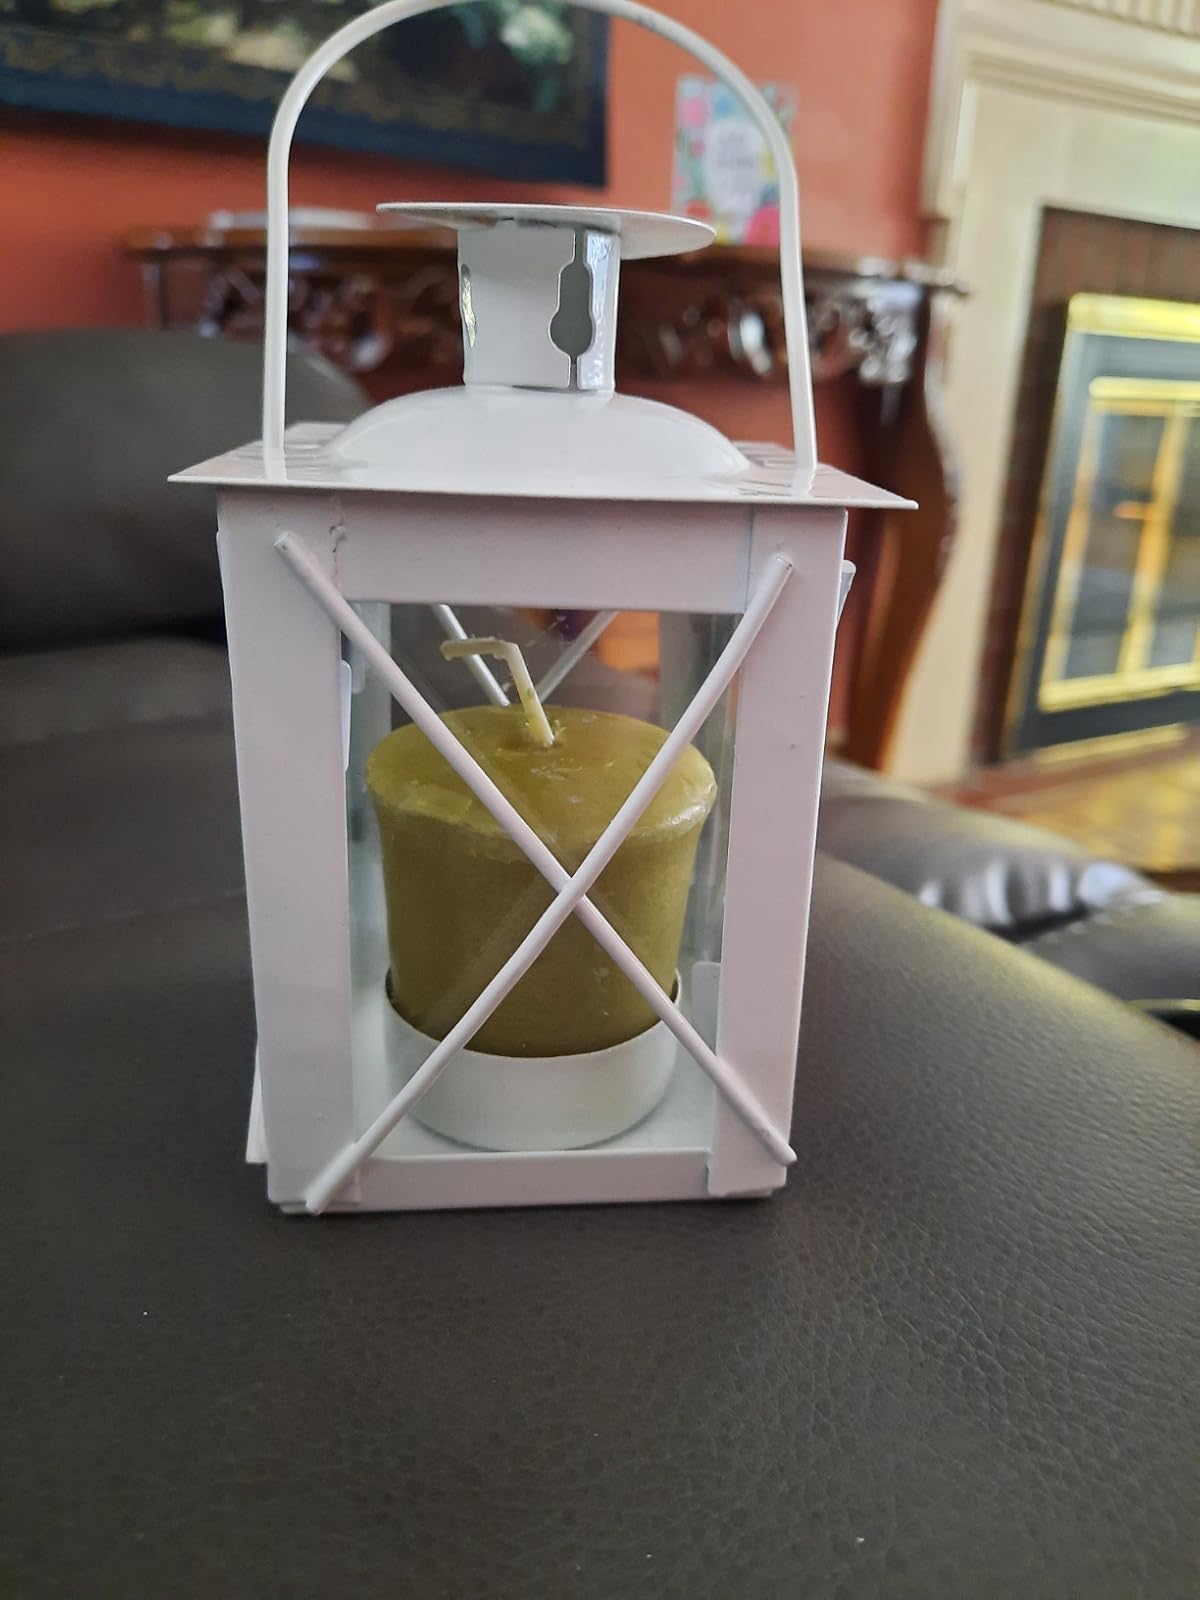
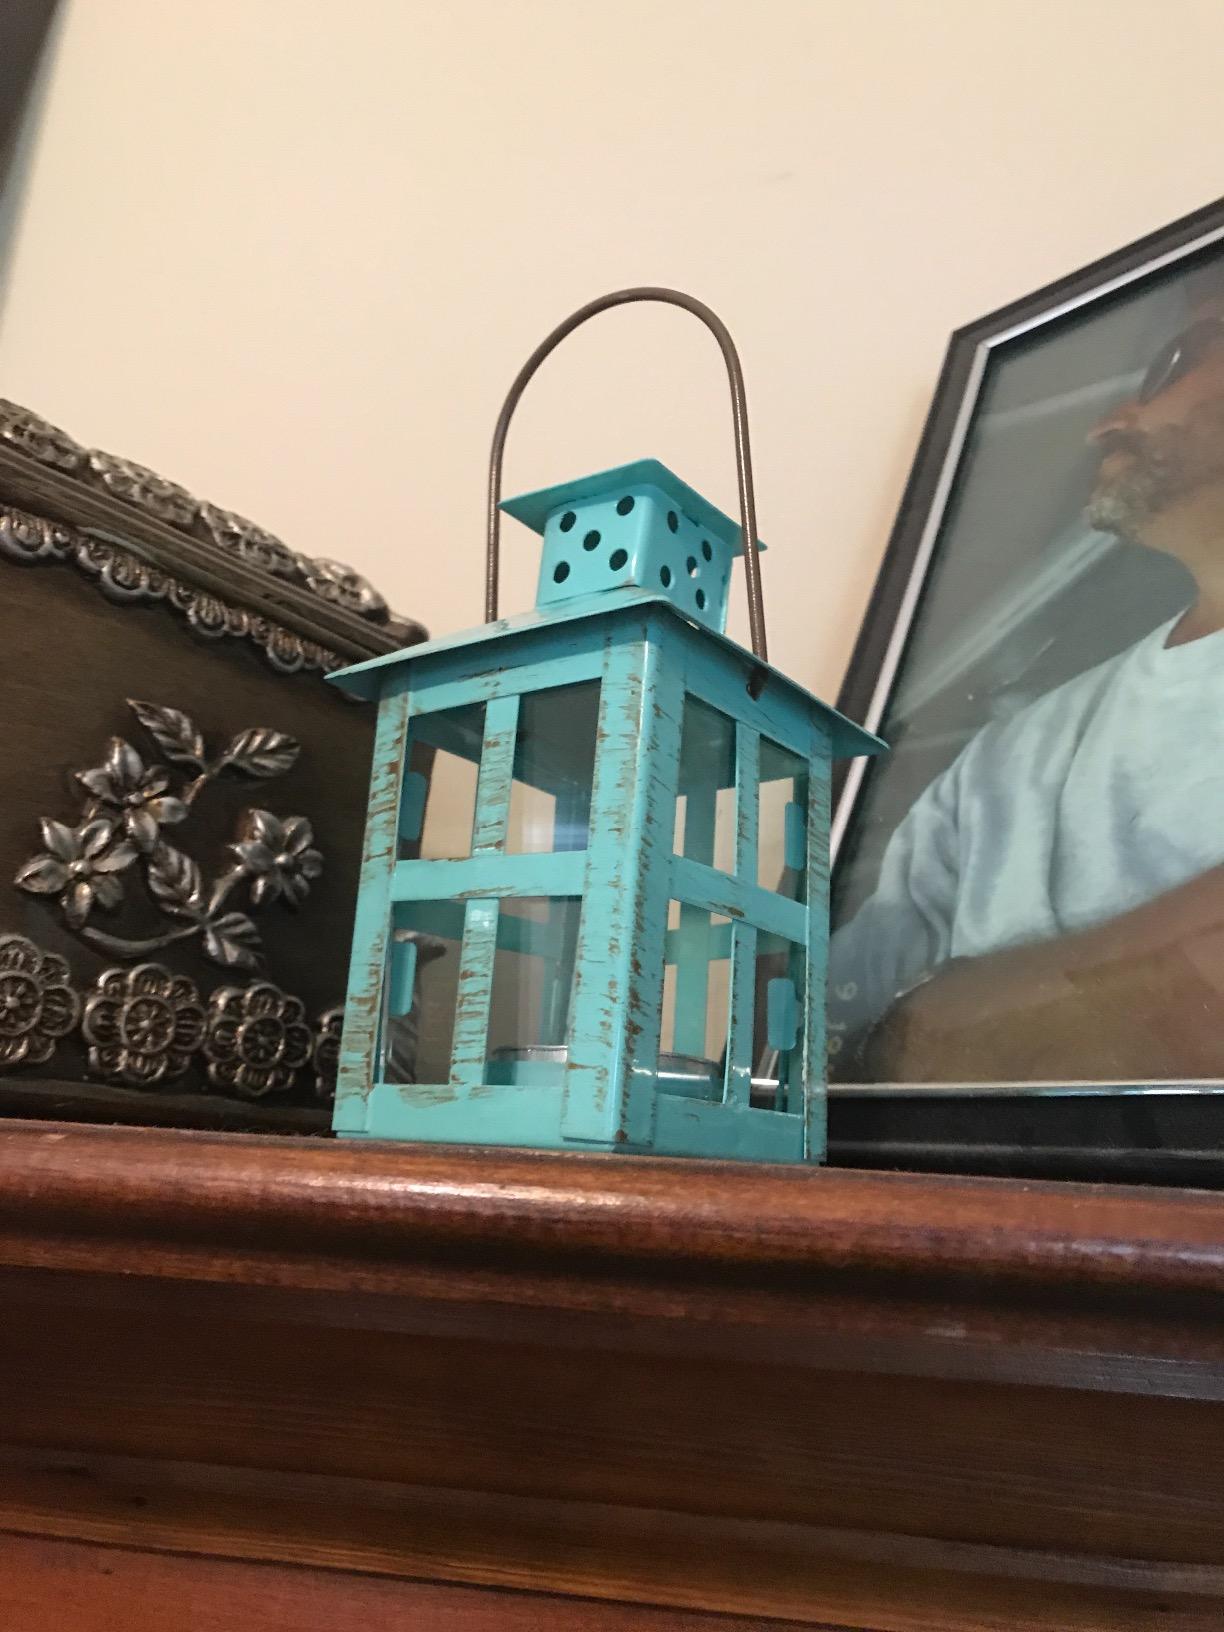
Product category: lantern
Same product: no